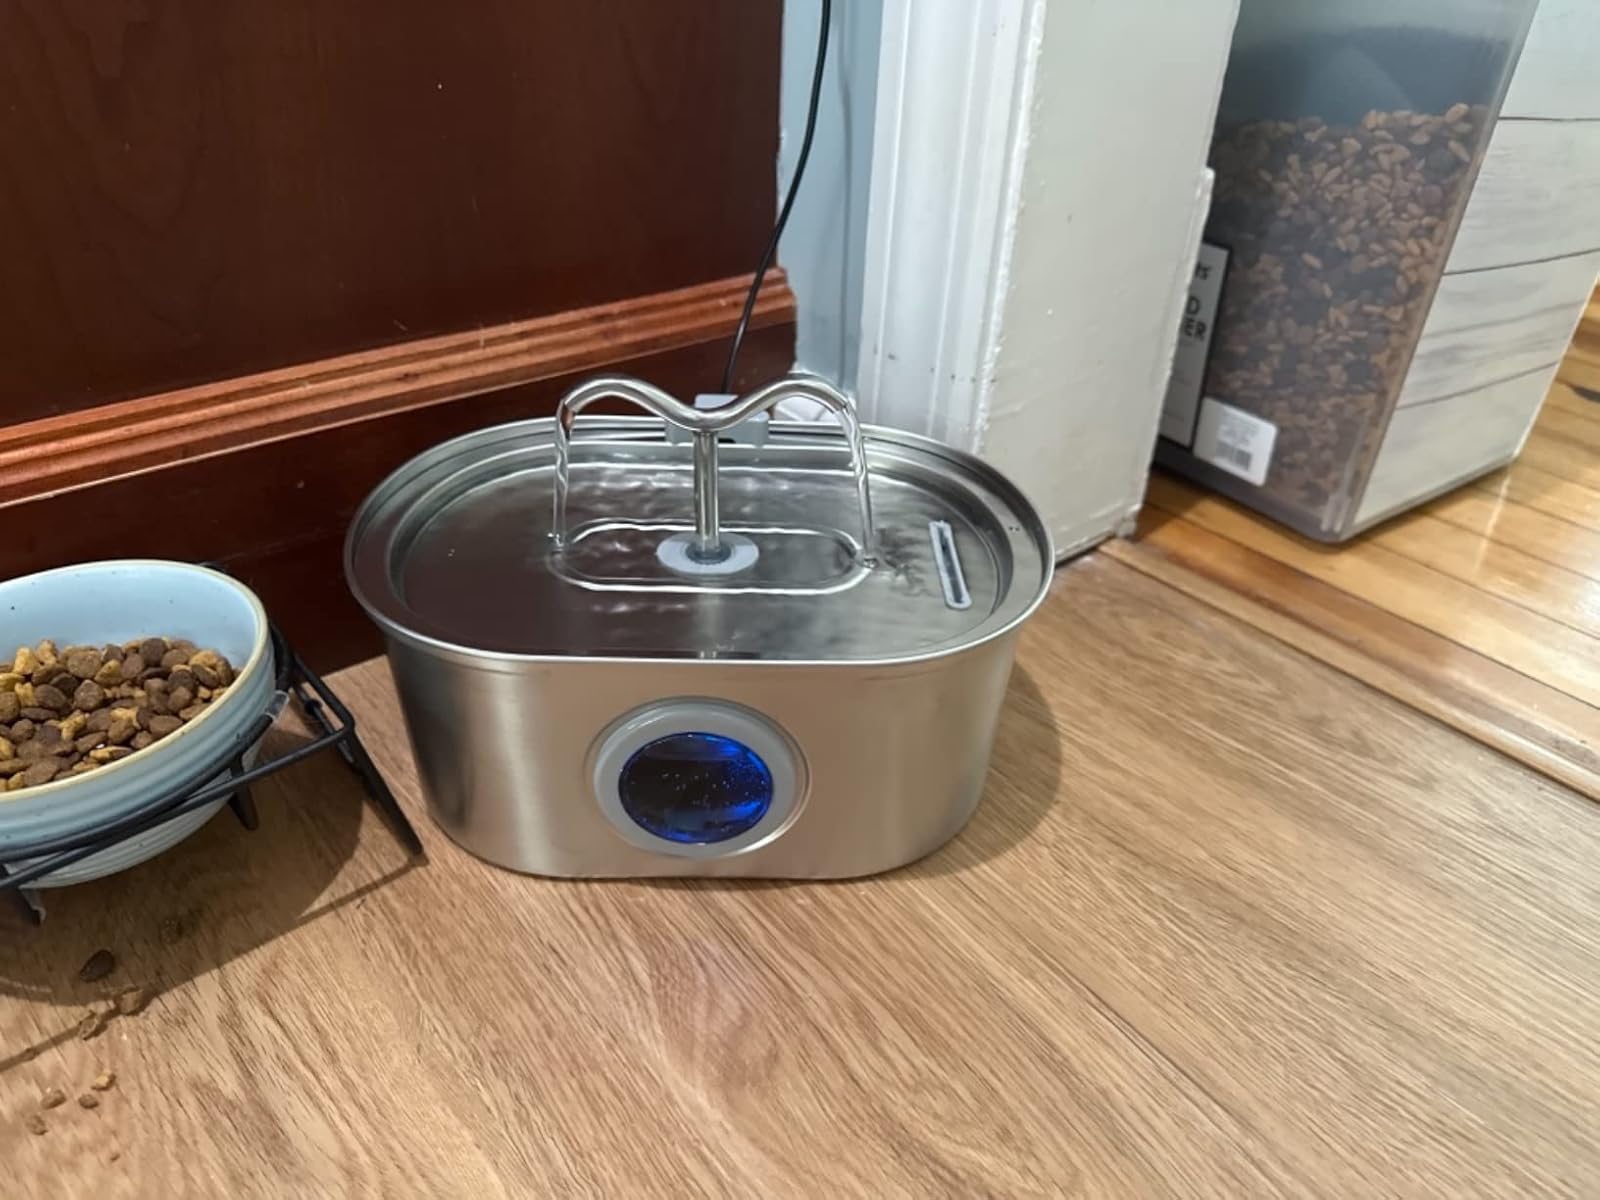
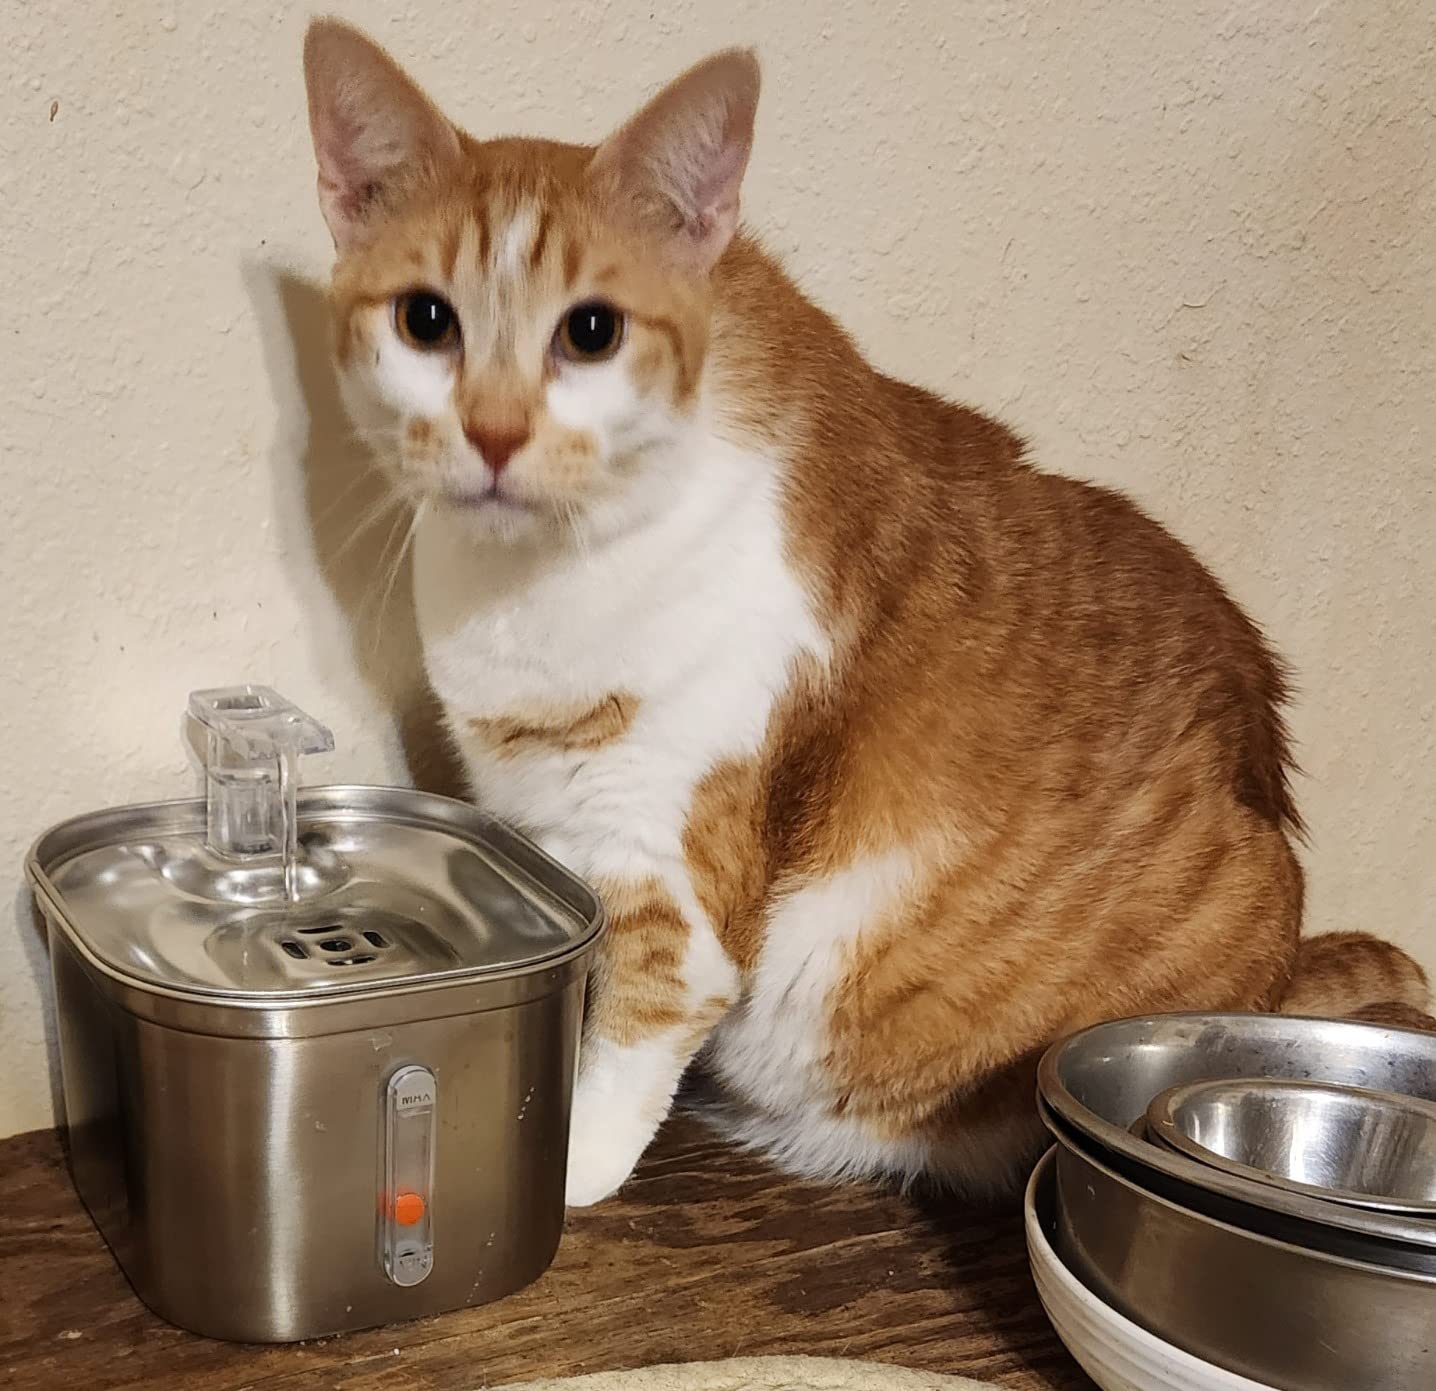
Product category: items_bowl
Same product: no